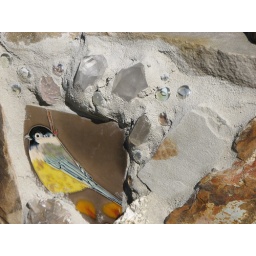
Little bird in the wall